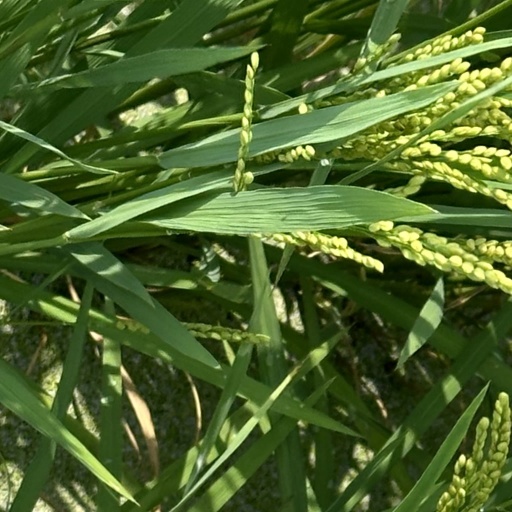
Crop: rice